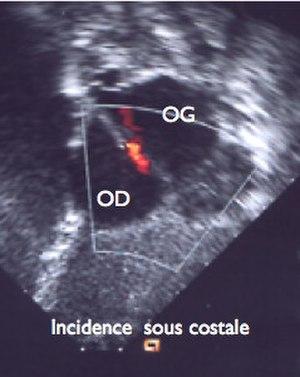
Flux au travers d'un FOP (doppler couleur)
Le foramen ovale perméable est un type d'anomalie du cœur, plus précisément de la cloison située entre les deux atria, entraînant une communication entre ces deux dernières. Il est observé avec une grande fréquence et serait possiblement impliqué dans diverses maladies, dont la survenue d'accidents vasculaires chez des sujets jeunes.